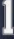
Number: 1